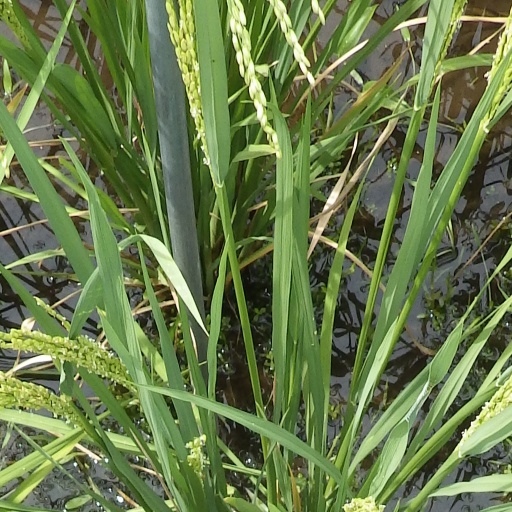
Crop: rice